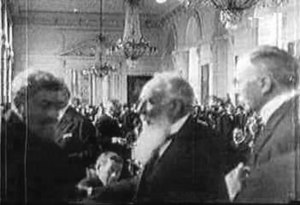
Trianon-traktaten
Fra undertegnelsen 4. juni 1920
Trianon-traktaten eller fredsaftalen i Trianon er en fredstraktat undertegnet den 4. juni 1920 på Grand Trianon i Versailles i Frankrig mellem de allierede og tilsluttede magter på den ene side, og Ungarn på den anden. Traktaten regulerede grænserne for de stater, som afløste det tidligere ungarske kongedømme, dele af det førkrigs Østrig-Ungarn efter 1. verdenskrig. De sejrende parter bag traktaten omfattede «de allierede magter» og de mindre, tilsluttede magter, som nød godt af de territoriale efterkrigsforandringer: Kongeriget Rumænien, Kongeriget af Serber, Kroater og Slovener og Tjekkoslovakiet. Den tabende part var Ungarn, siden Østrig-Ungarn som var gået i opløsning. Ved freden mistede Ungarn 70% af sit hidtidige territorium, som havde strakt sig fra Trieste og næsten til Bukarest.